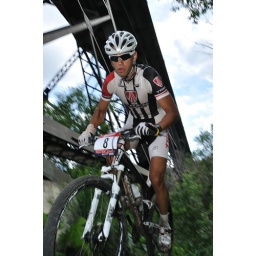
From the Edmonton Canada Cup mountain bike race, July 11th, 2010 in Edmonton, Alberta, Canada.